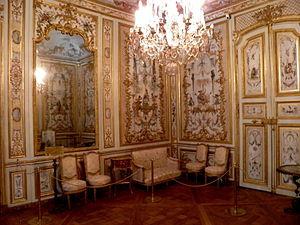
La Grande singerie, grands appartements, château de Chantilly, musée Condé, Chantilly.
Le musée Condé est un musée français localisé dans le château de Chantilly, situé à Chantilly, dans la région des Hauts-de-France, à 40 km au nord de Paris.